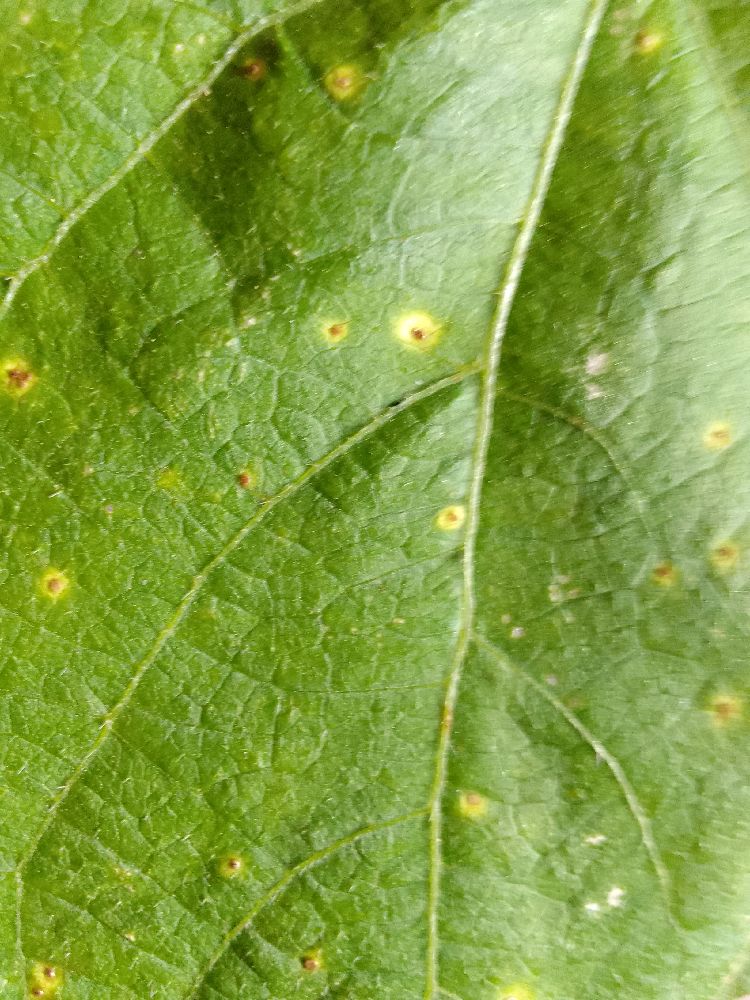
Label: rust